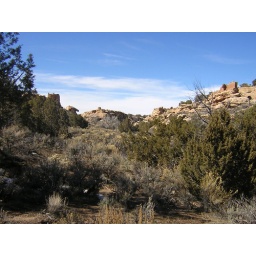
The canyon at Hovenweep National Monument, flanked by the towers and dwellings